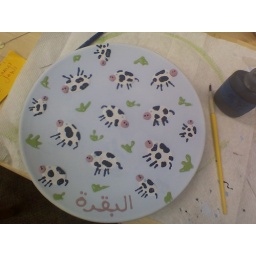
A cow plate Kimberly painted. The squiggles and dots say &amp;quot;cow&amp;quot; in Arabic. The plate still needs to be fired.